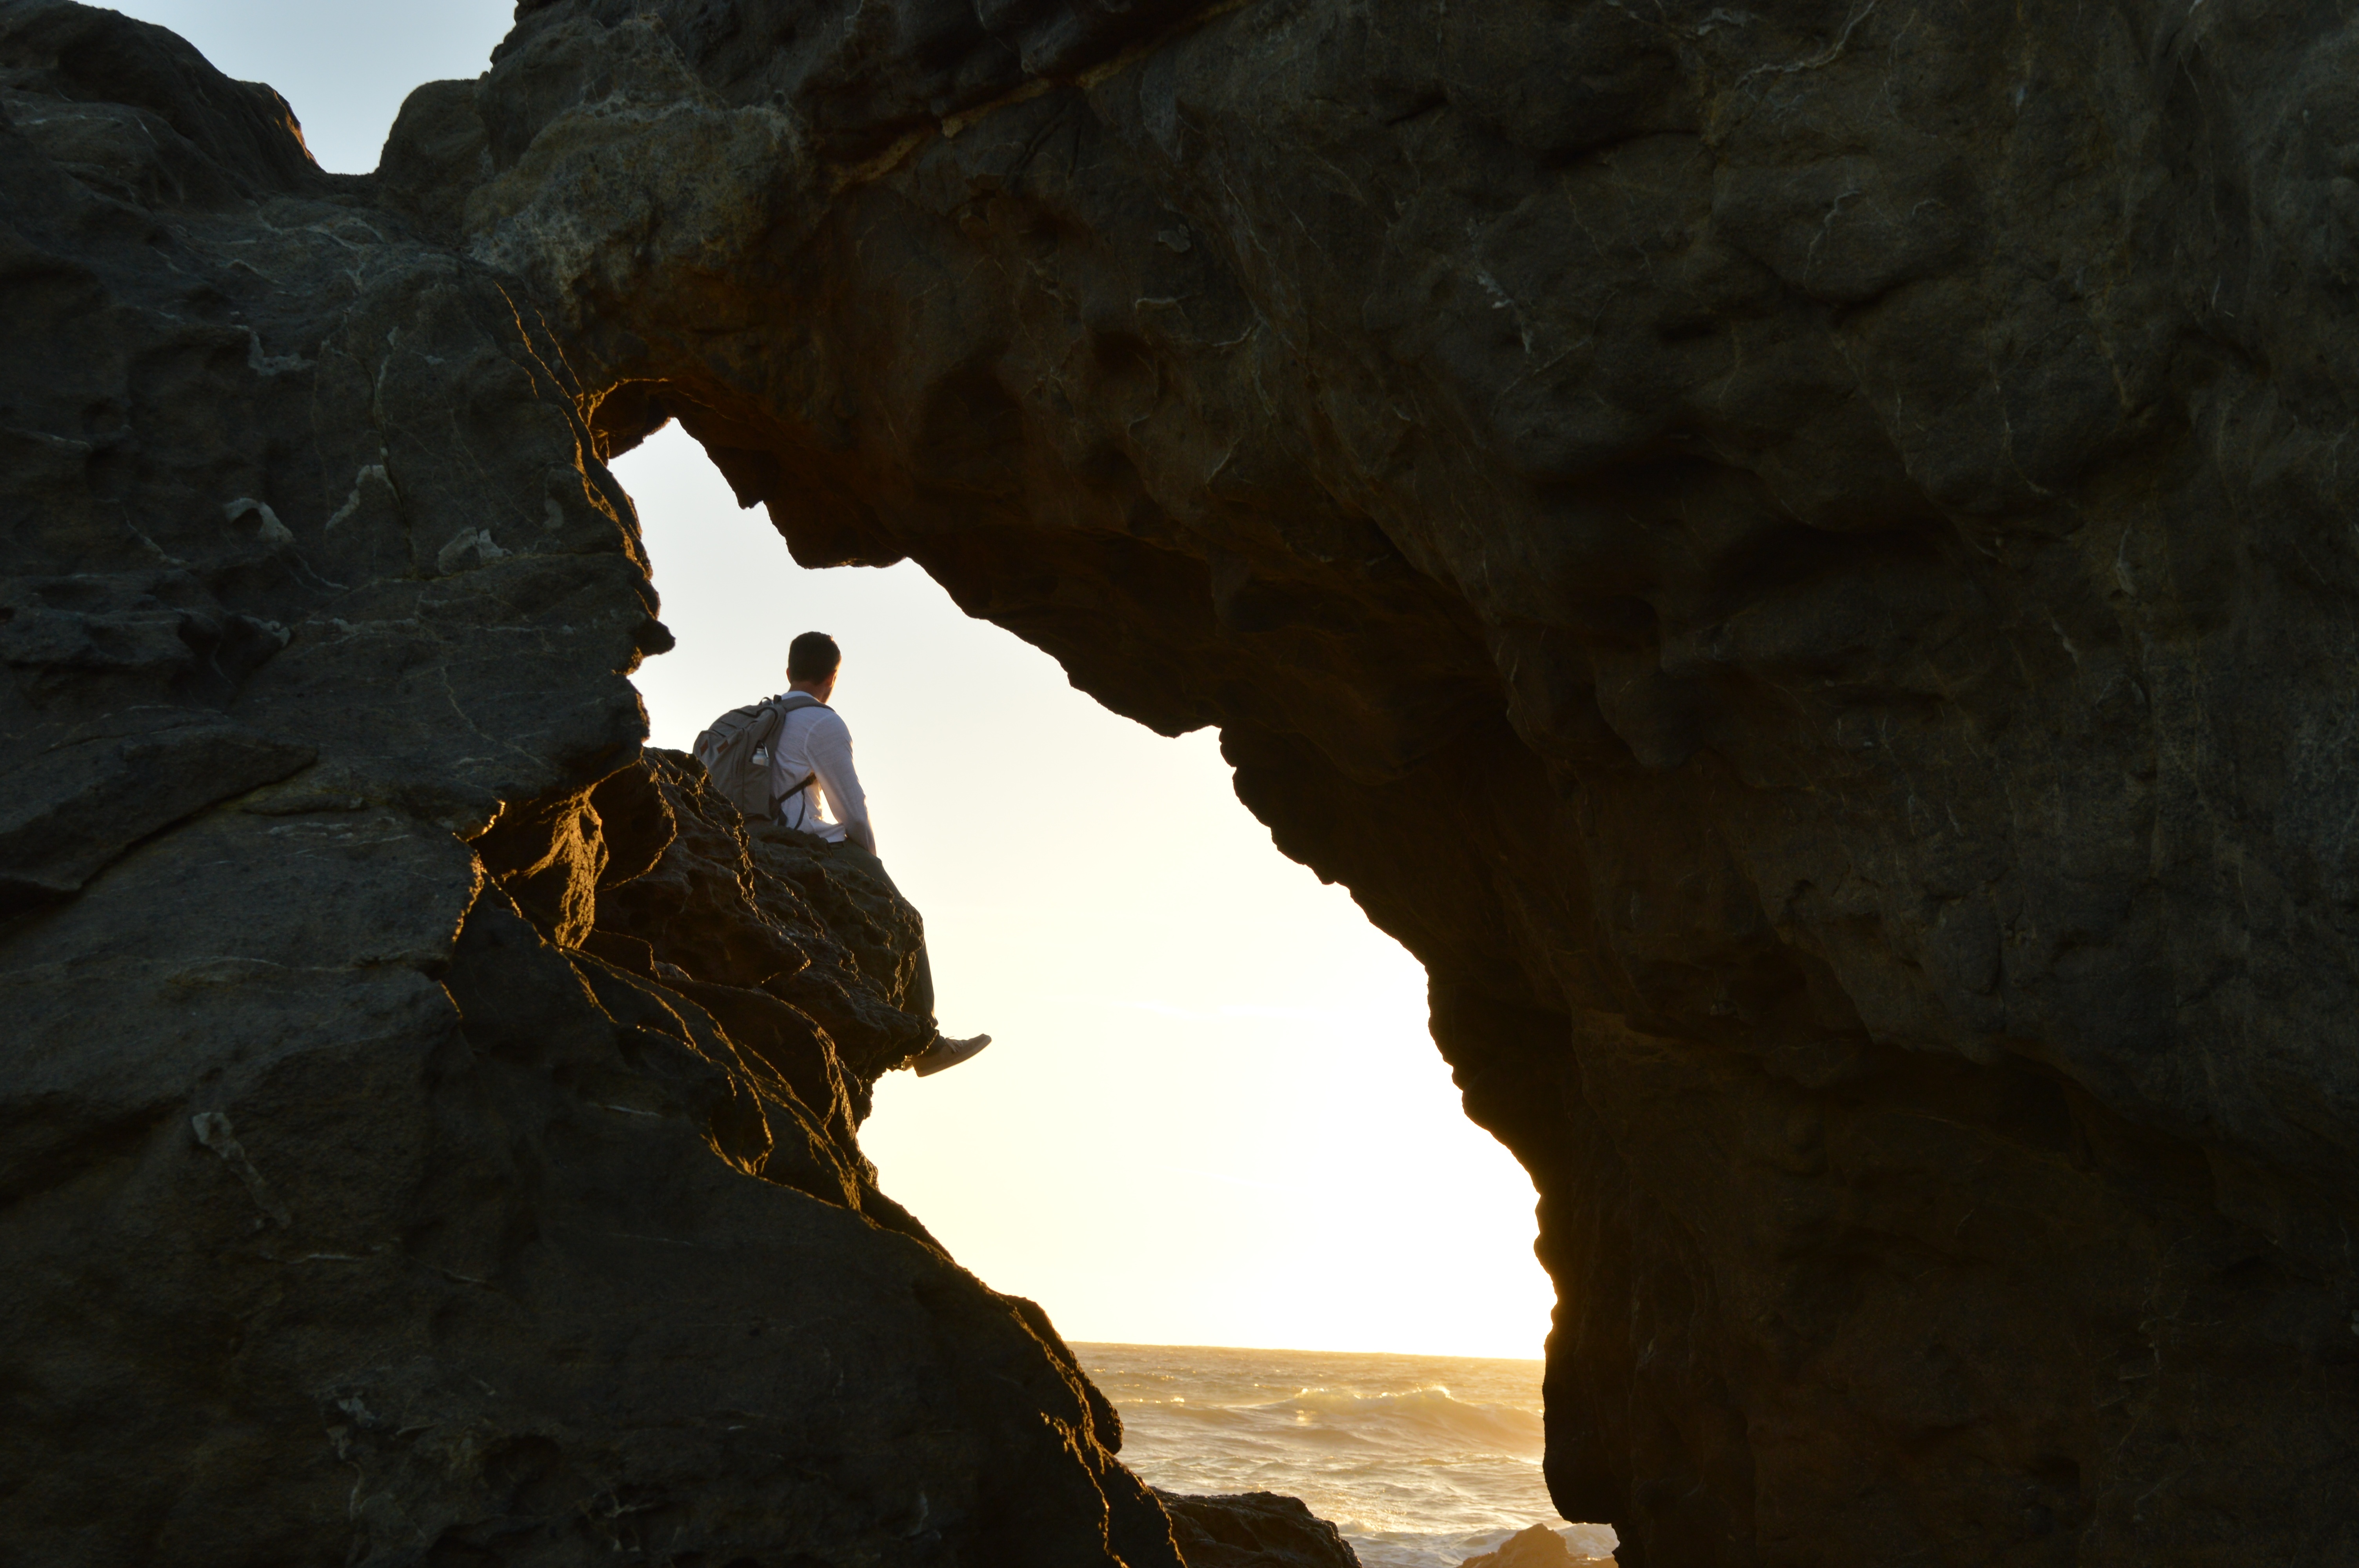
rock, adventure, formation, cave, extreme sport, terrain, geology, landform, sea cave, geographical feature